The Devil Below

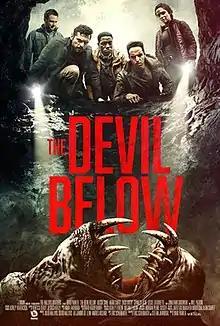
Film poster

The Devil Below is a 2021 American horror film directed by Bradley Parker. The film stars Alicia Sanz, Adan Canto, Zach Avery, Chinaza Uche, Jonathan Sadowski, Jesse LaTourette and Will Patton.